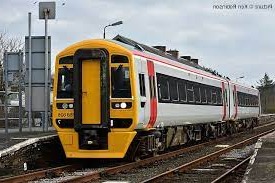
Vehicle type: Trains